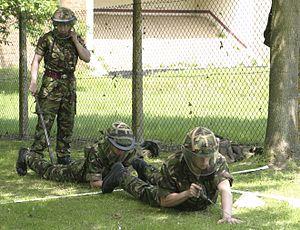
Le camouflage désigne tout moyen ou dispositif tendant à rendre moins visible ou à donner une apparence trompeuse à un objet ou à un être vivant.
Le déminage est un ensemble d'actions visant à l'élimination des mines terrestres ou navales d'une zone. Le déminage est la détection de ces mines, puis leurs enlèvement. On distingue deux types de déminage, celui militaire et celui du déminage humanitaire. Au sens large et par extension, il s'agit de la recherche, neutralisation, enlèvement et stockage ou destruction des munitions, mines, pièges, engins et explosifs susceptibles de poser des problèmes pour la sécurité ou l'environnement. Dans le cadre de la reconstruction qui a suivi la Première Guerre mondiale, on parlait plutôt de « désobusage ».
Le Corps of Royal Engineers, généralement appelé Royal Engineers, et communément connu comme « Sapeurs », est l'un des corps d’appui de la British Army. Celui-ci s'occupe du génie de combat : génie militaire, ingénierie et aides techniques diverses aux forces armées britanniques.